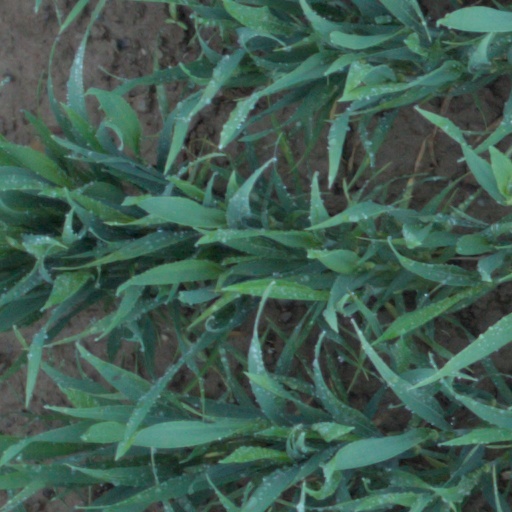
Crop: wheat